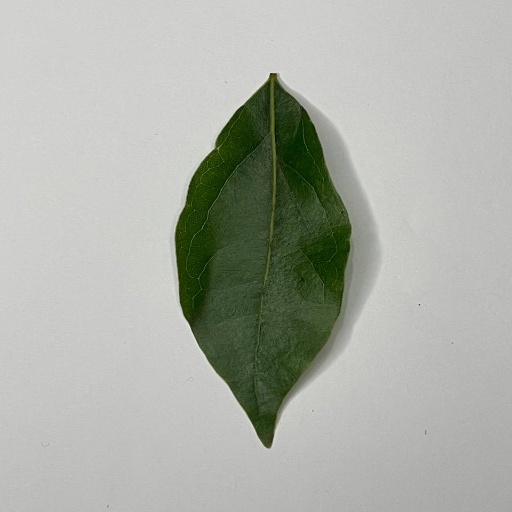
Species: Camphor
Leaf condition: Healthy Leaf